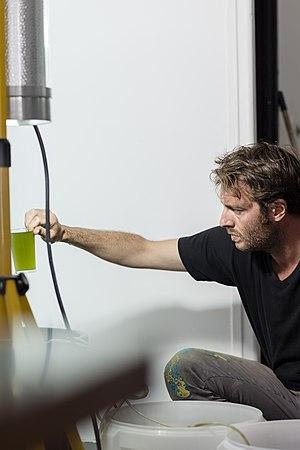
Portrait de Fabien Leaustic pour la revue LeChassis. Photo
Né à Besançon en 1985, Fabien Léaustic vit et travaille à Paris et à Lons-le-Saunier. L'artiste présente comme particularité d’être diplômé à la fois d’une école d’ingénieur et de l’école nationale supérieure des arts décoratifs de Paris. Soutenu par la DRAC Bourgogne Franche-Comté, Il expose son travail en France ou à l’étranger, dans des institutions ou des structures indépendantes. Après deux années de résidence à la cité internationale des Arts de Paris, Fabien Léaustic poursuit ses recherches au sein du programme doctoral SACRe financé par PSL.